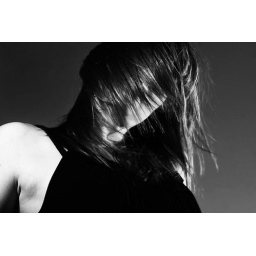
a trip to sunset beach in ocean beach, ca. with my friends. sb24 behind model providing fill